Dick Barton at Bay

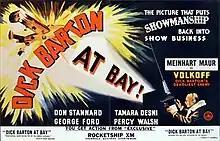
Original trade ad in "Kinematograph Weekly"

Dick Barton at Bay is a 1950 British second feature ('B') spy film directed by Godfrey Grayson and starring Don Stannard. It was written by Ambrose Grayson and was intended to be the second of three films that Hammer Film Productions made about the British agent Dick Barton, although it was the last one to be released, following "" (1948) and "Dick Barton Strikes Back" (1949). The film started production on March 4, 1948 (intended to be the 2nd film in a Dick Barton trilogy), but it was only trade shown on Sept. 2, 1950, and theatrically released on Oct. 2, 1950. The film's original working title was "Dick Barton and the Ray of Death".